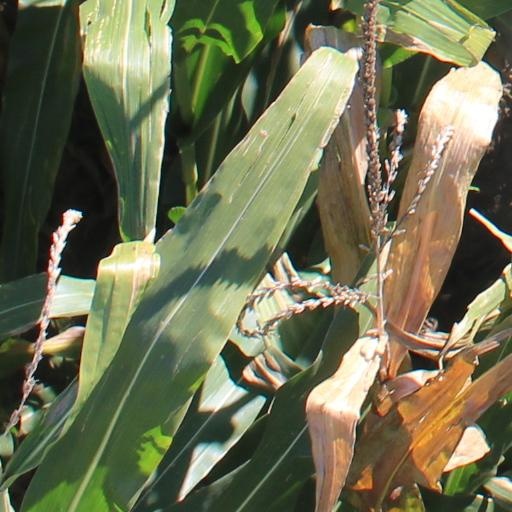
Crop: maize; corn